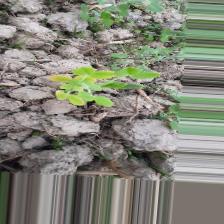
Label: Normal